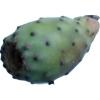
Label: cactus_fruit_green